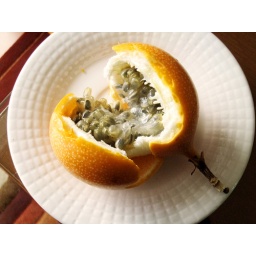
Inside the white spongy pod, the crunchy black seeds are enclosed in sweet flash with a jelly-like texture. Pretty sweet stuff.